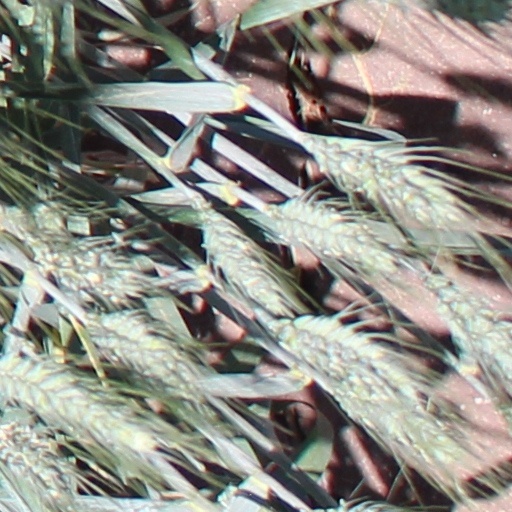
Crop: wheat